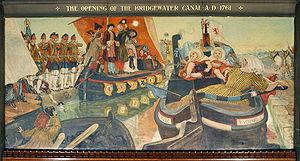
1761 est une année commune commençant un jeudi.